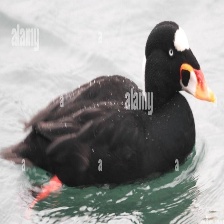
Species: SURF SCOTER
Scientific name: MELANITTA PERSPICILLATA
ImageNet parent category: drake